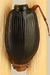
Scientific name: Synuchus impunctatus
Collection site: Bartlett Experimental Forest NEON (BART), plot BART_081